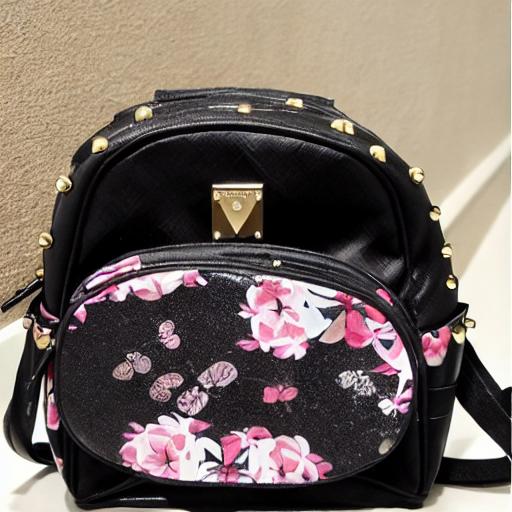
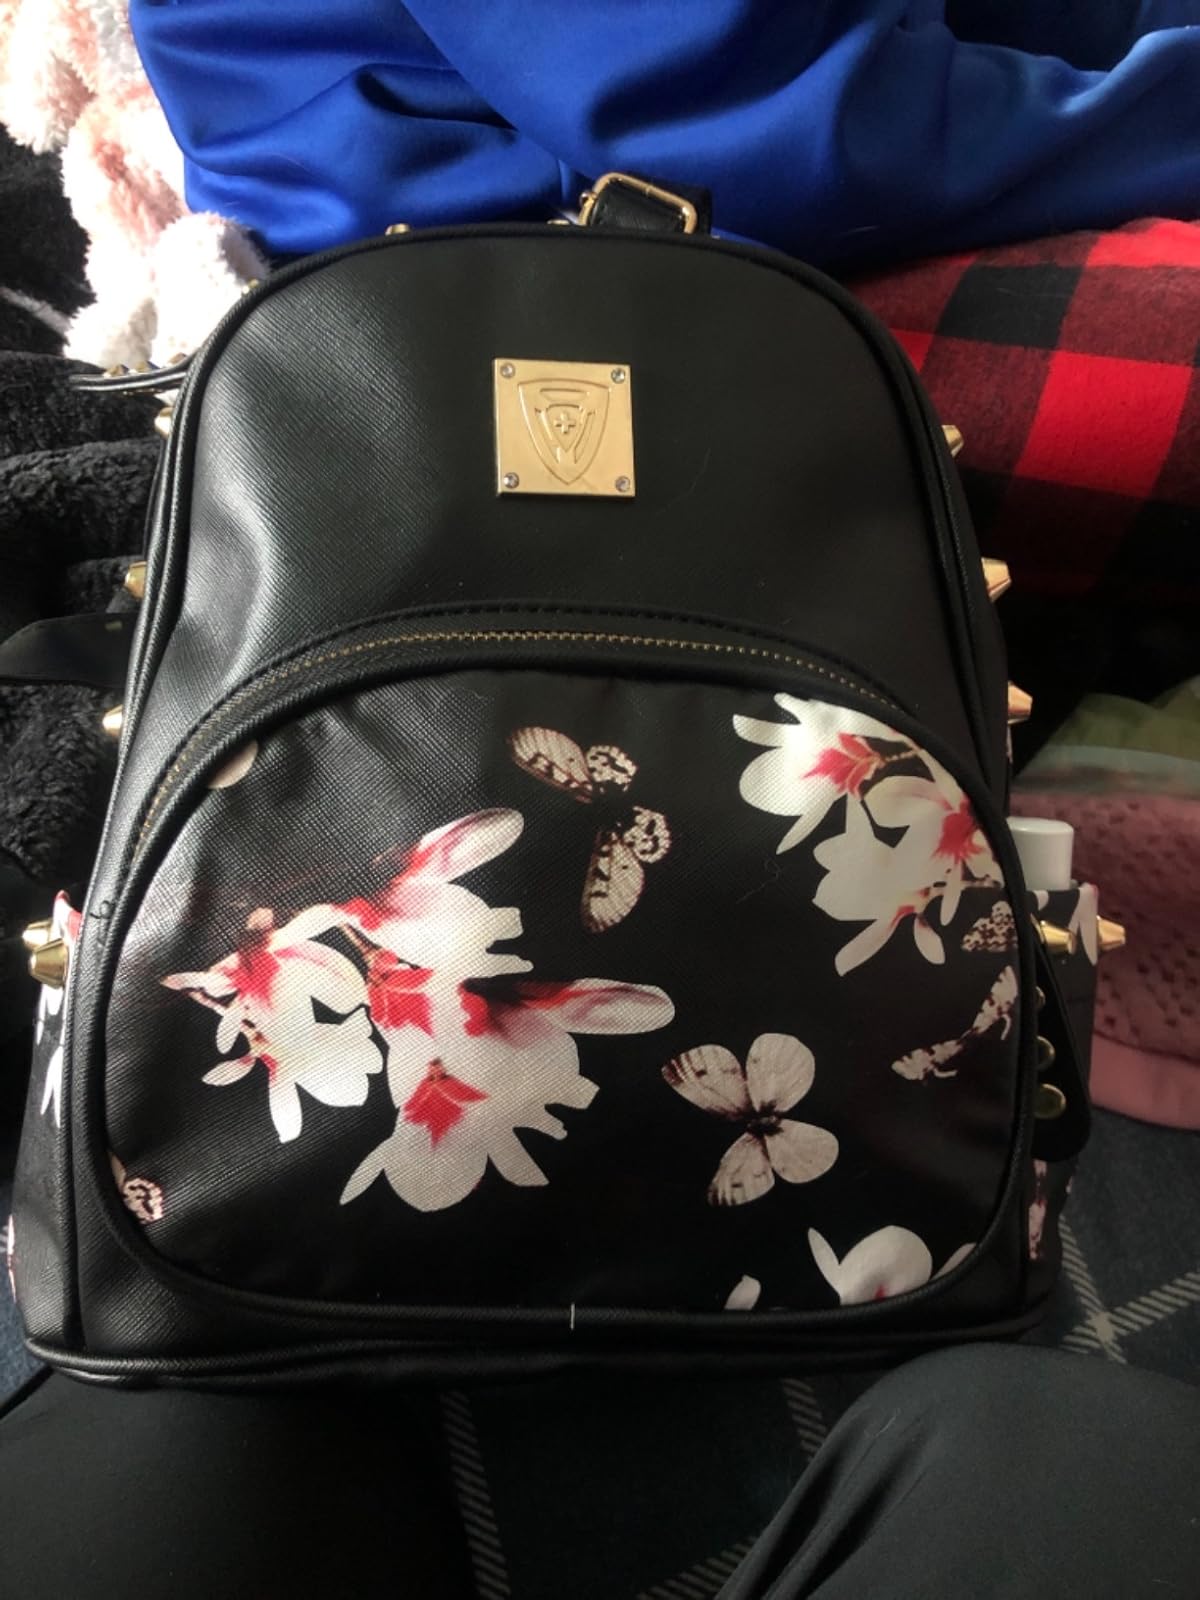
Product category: accessories_handbag
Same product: no